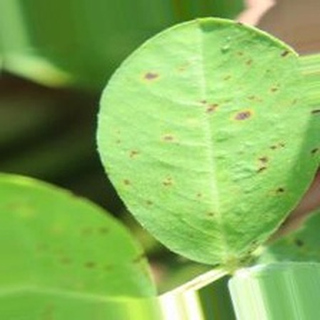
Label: groundnut_early_leaf_spot